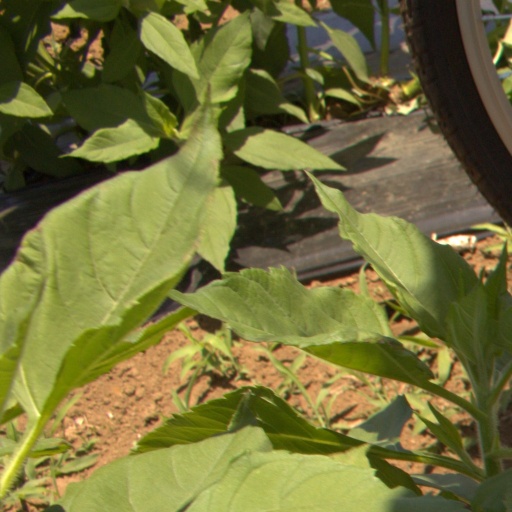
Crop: Jerusalem artichoke